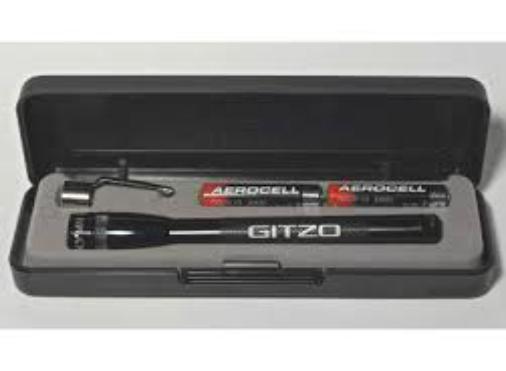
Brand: Gitzo
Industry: Electronic